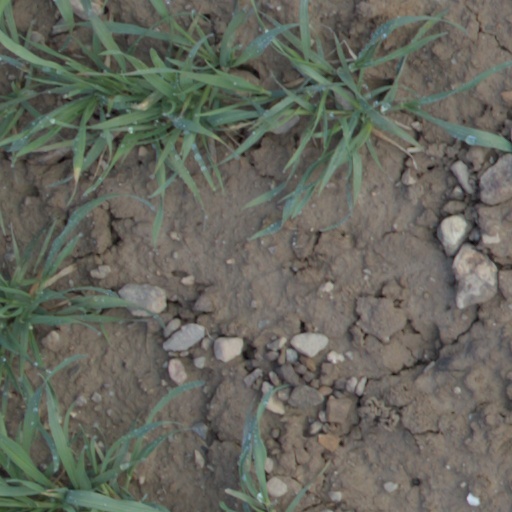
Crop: wheat